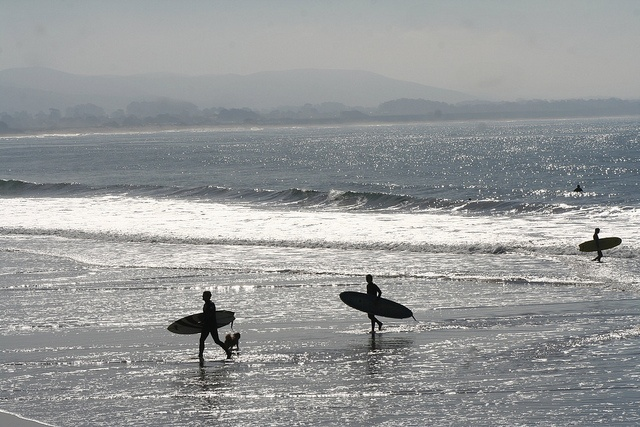
Two surfers running out of the water with their boards.
Four people with surfboards are in the water.
Three people holding surfboards in the water.
Three people in the water with their surfboards.
Surfers head toward shore while another watches the waves.